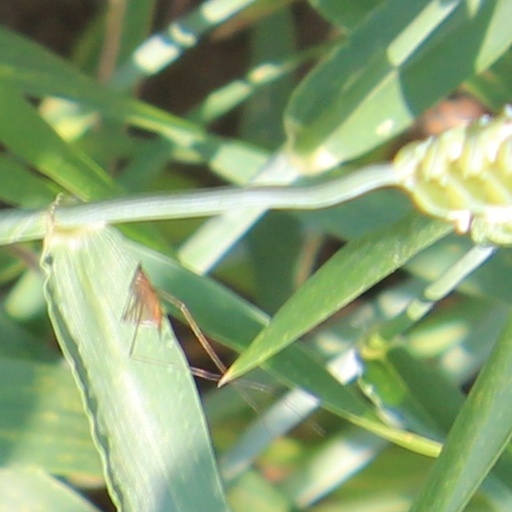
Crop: wheat